No. 2623 Squadron RAuxAF Regiment

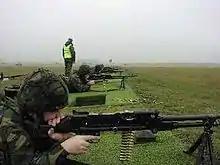

The squadron disbanded as a field squadron on 18 April 1994, reforming on 1 June 1995 as a training unit, providing centralised training to the Royal Auxiliary Air Force Regiment field Squadrons, resulting in the word "Training" being added to the squadron's title to reflect the new role. This role was later subsumed into Training Wing at Royal Air Force Honington and the squadron subsequently switched roles again.